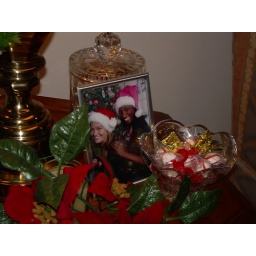
Noe my grandmother has a white face in her house!!